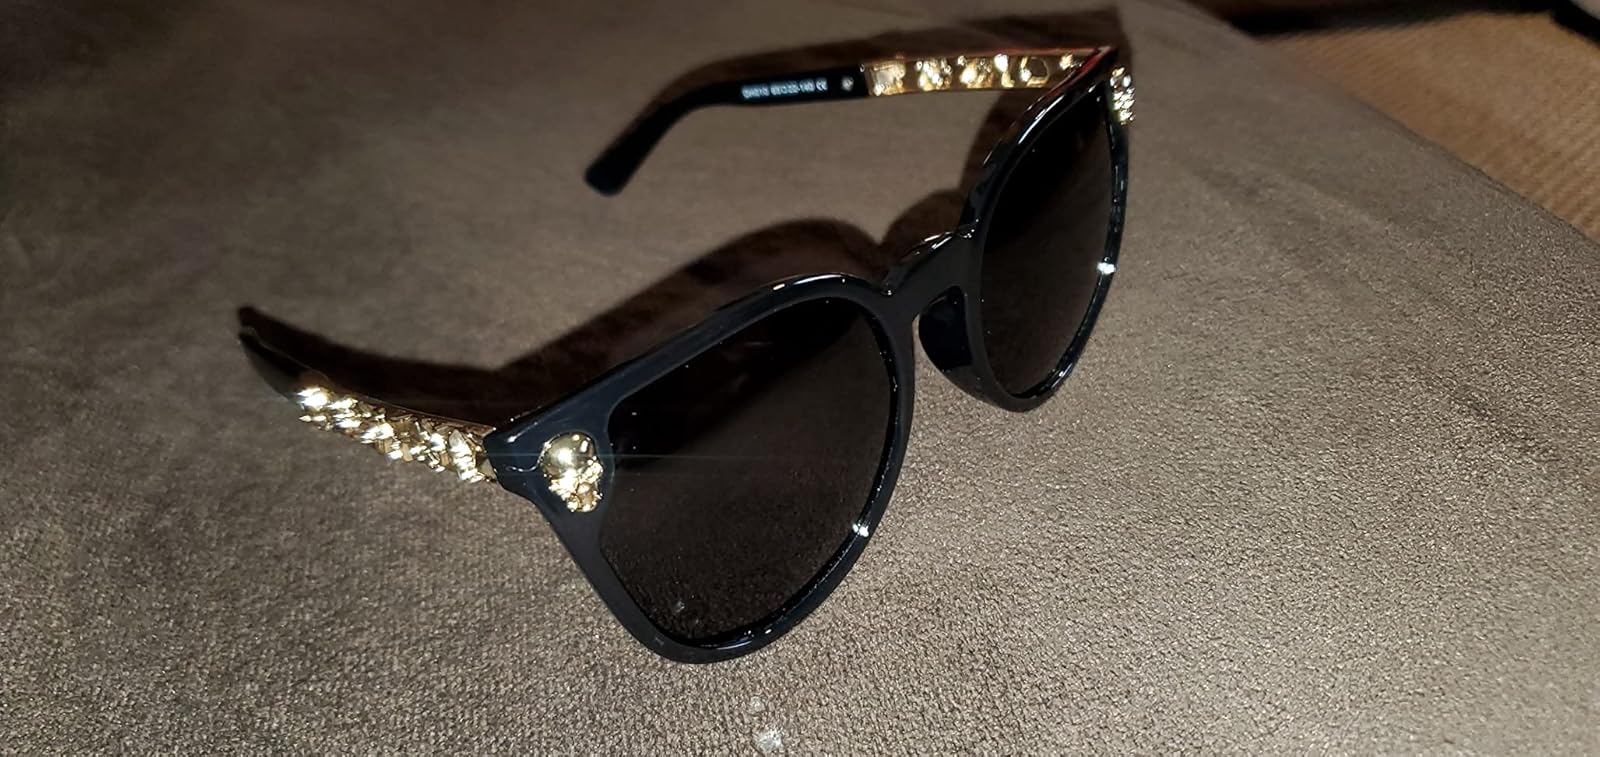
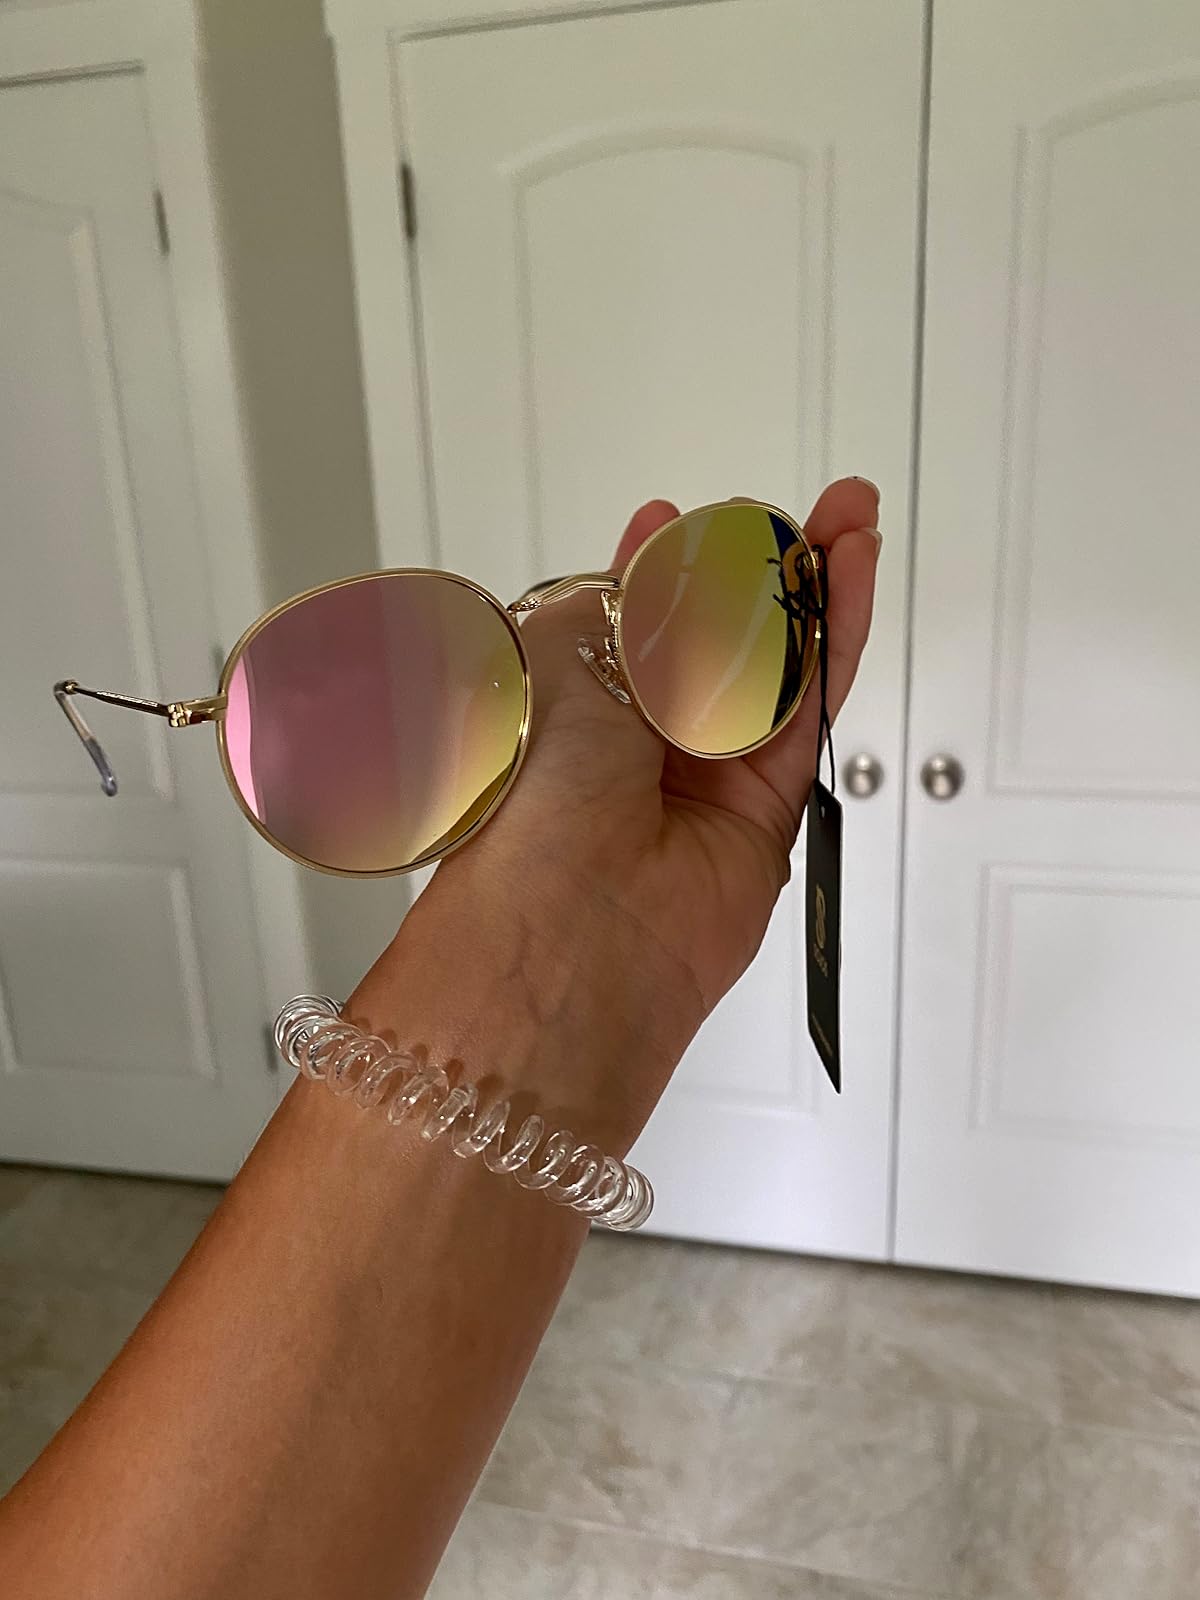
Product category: accessories_sunglasses
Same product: no